Black-billed peppershrike

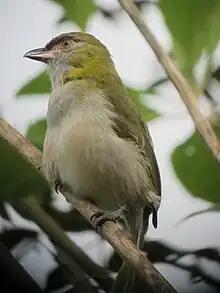

Olive coloured overall with grey throat, belly, cheek and forecrown and a rufous stripe above the eye and lore. Differs from the more common Rufous-browed peppershrike by its black-tipped bill, thinner rufous superciliary stripe, and olive neck and cap.